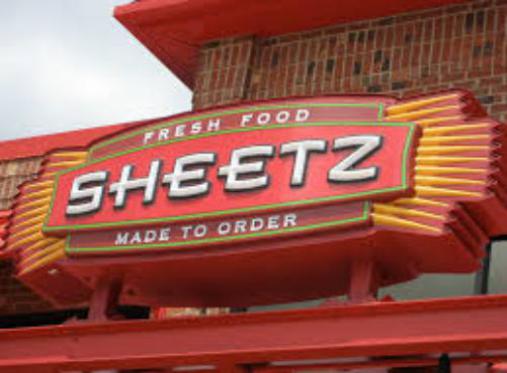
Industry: Food